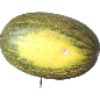
Label: melon_piel_de_sapo